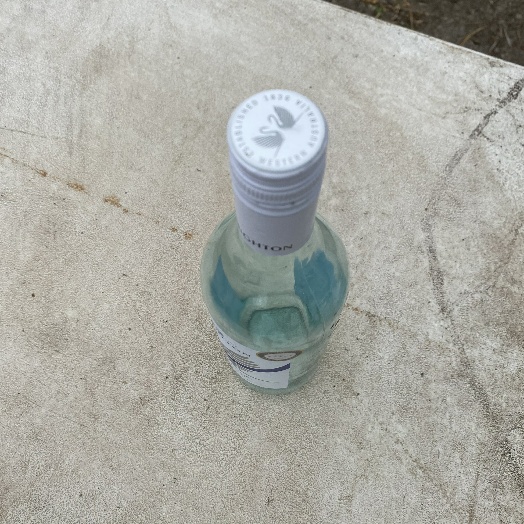
Label: Glass